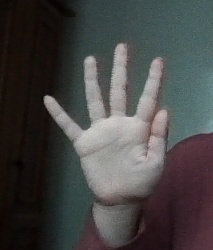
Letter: sheen